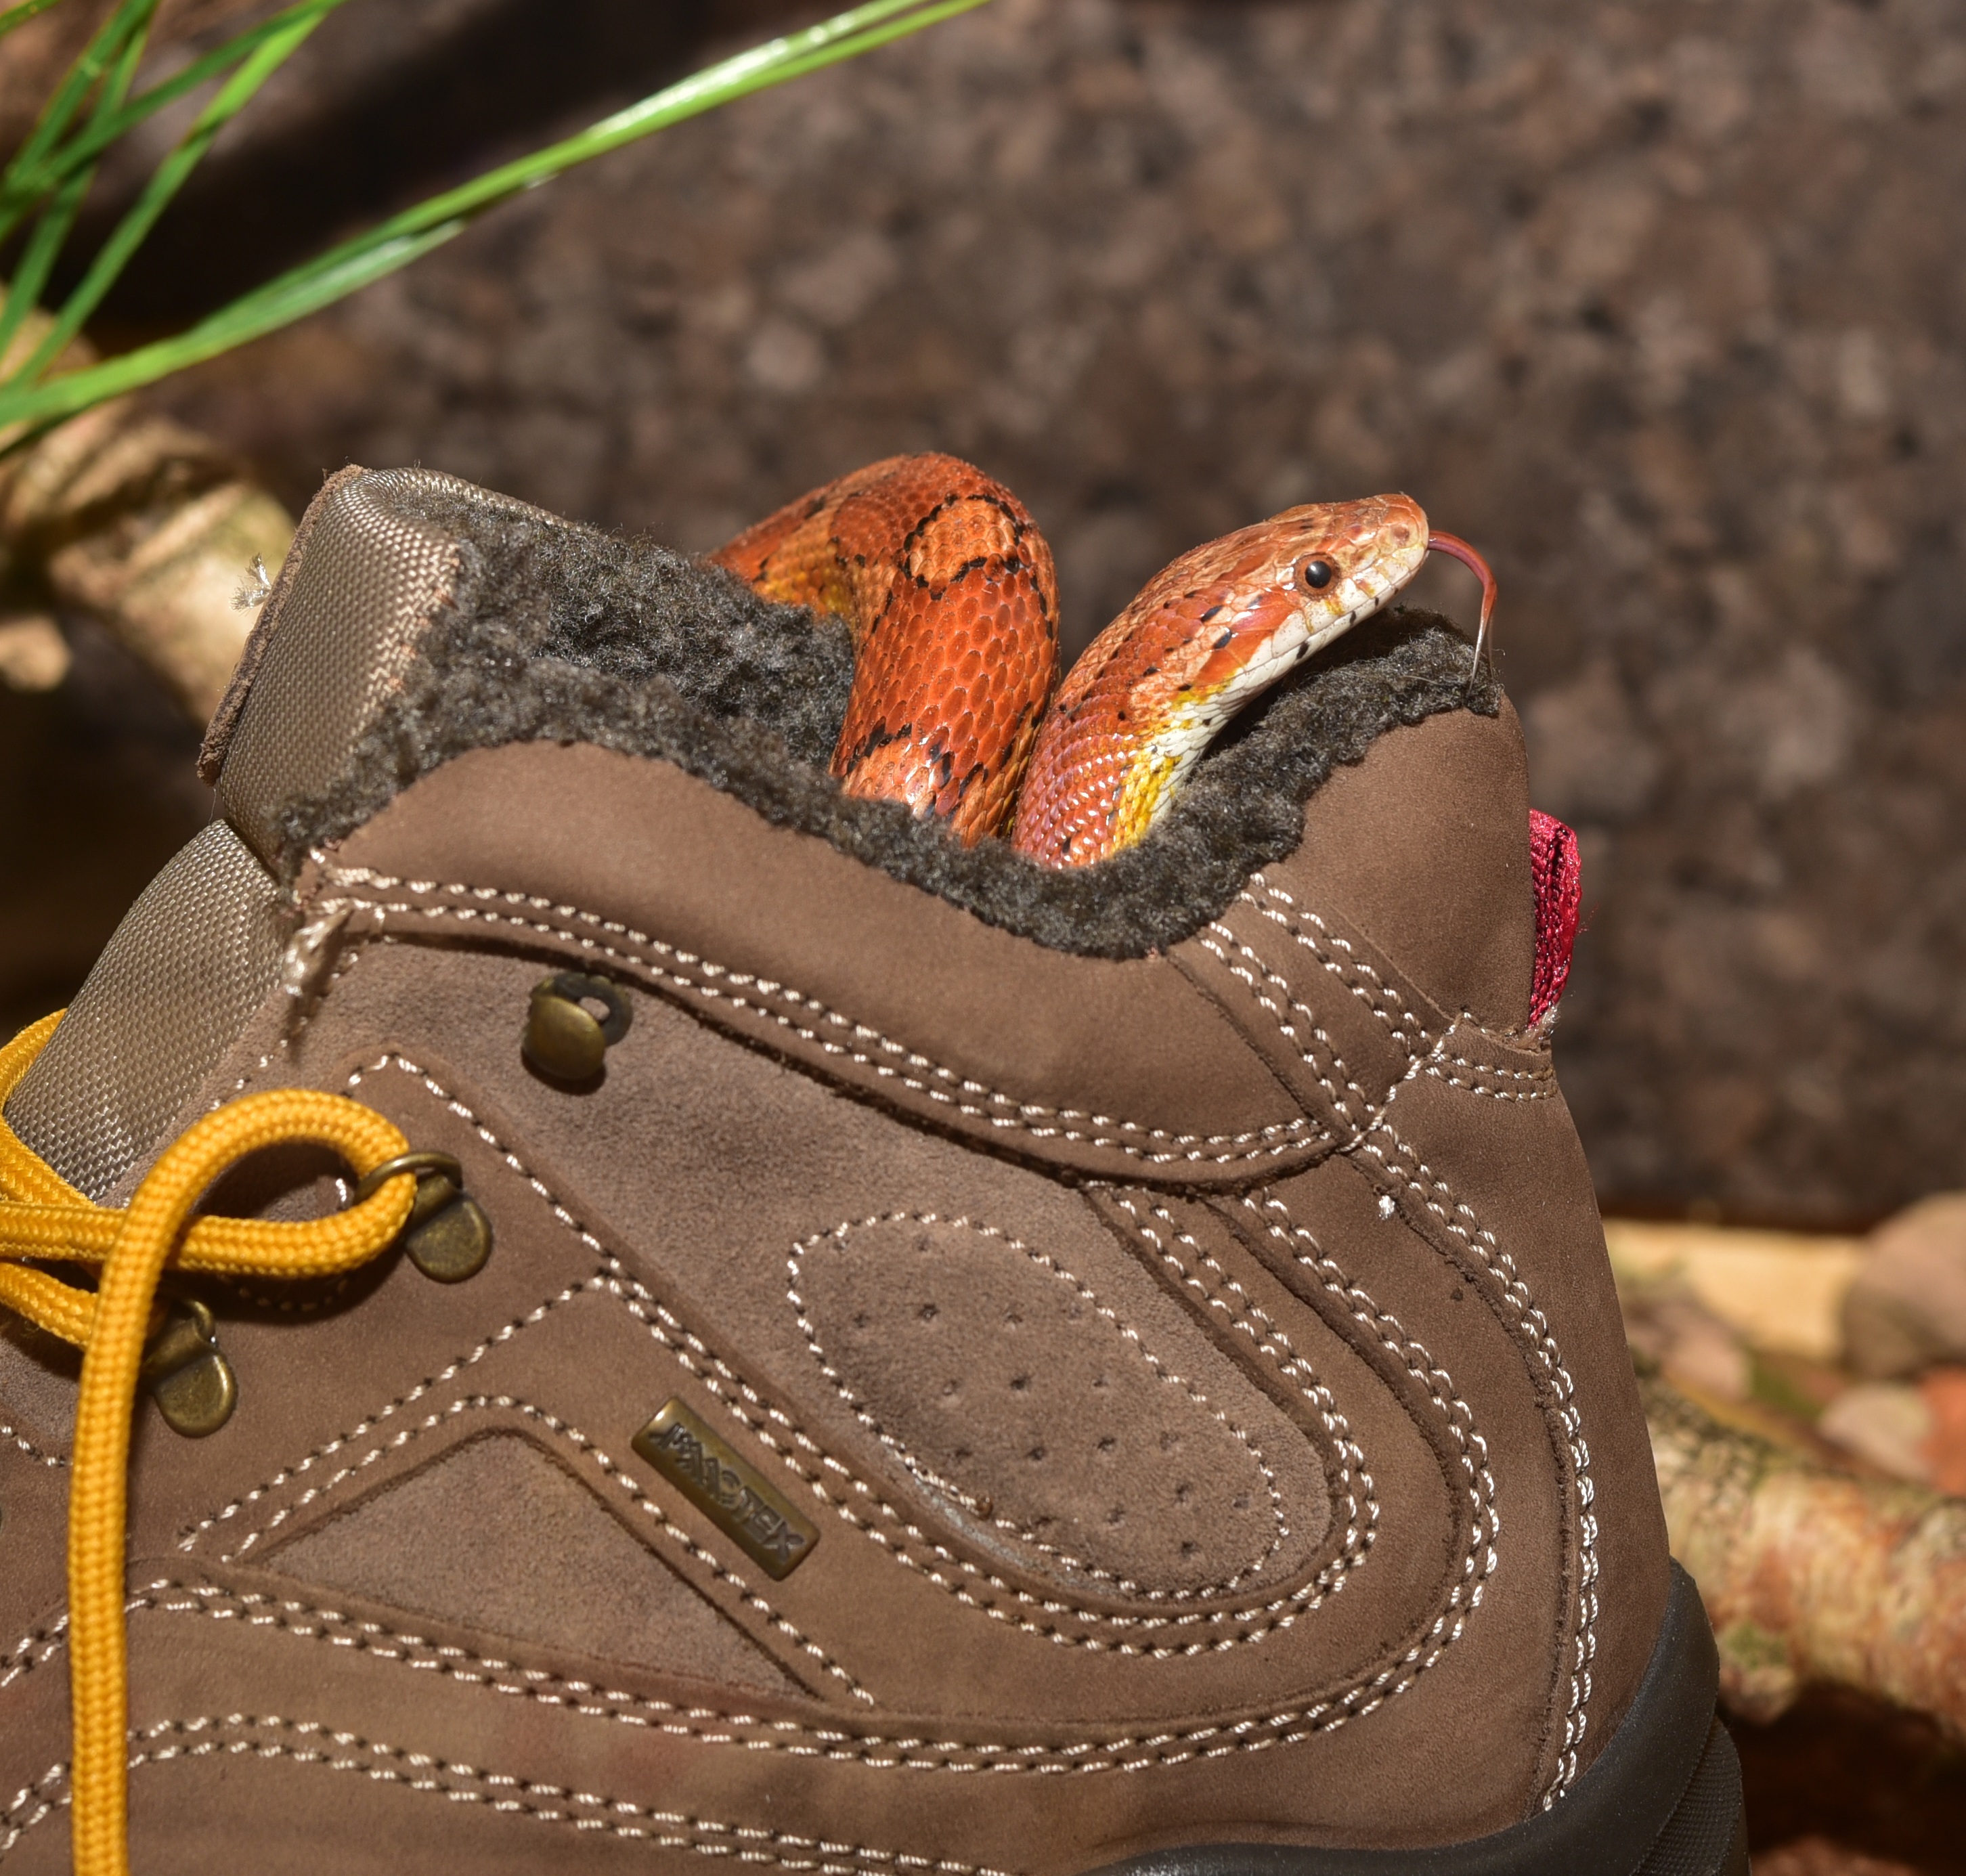
shoe, brown, reptile, scale, yellow, product, hiking shoes, footwear, hide, lurking, snake, creature, tongue, terrarium, curious, constrictor, non toxic, terraristik, corn snake, pantherophis guttatus, outdoor shoe